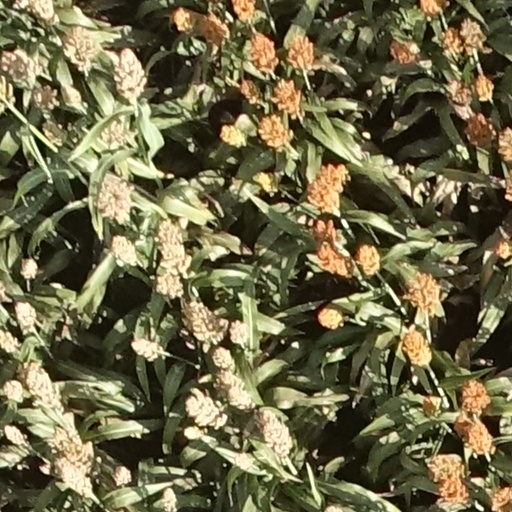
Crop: sorghum